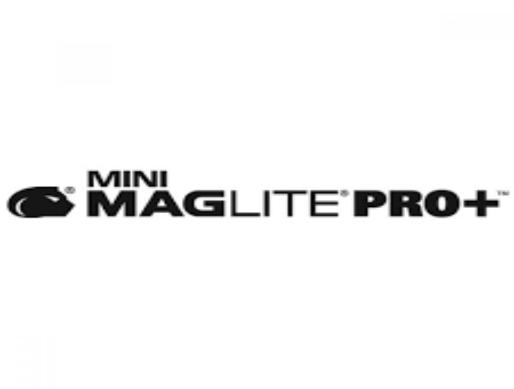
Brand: maglite
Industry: Necessities